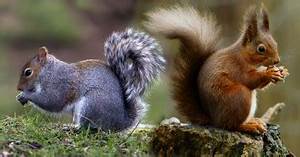
Label: squirrel